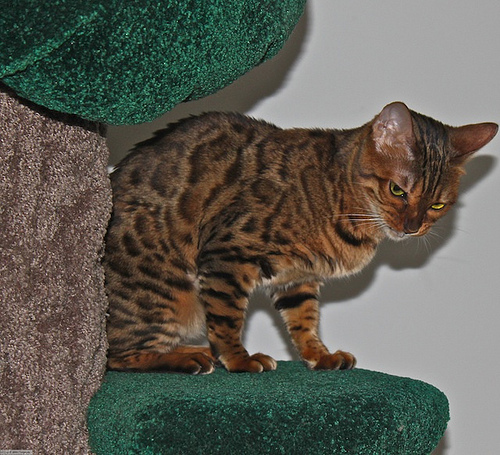
Animal: cat
Breed: bengal